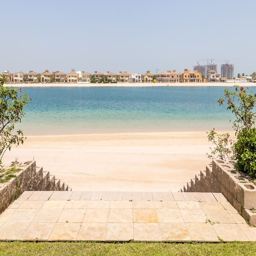
near the tip of the front so you get much more open water